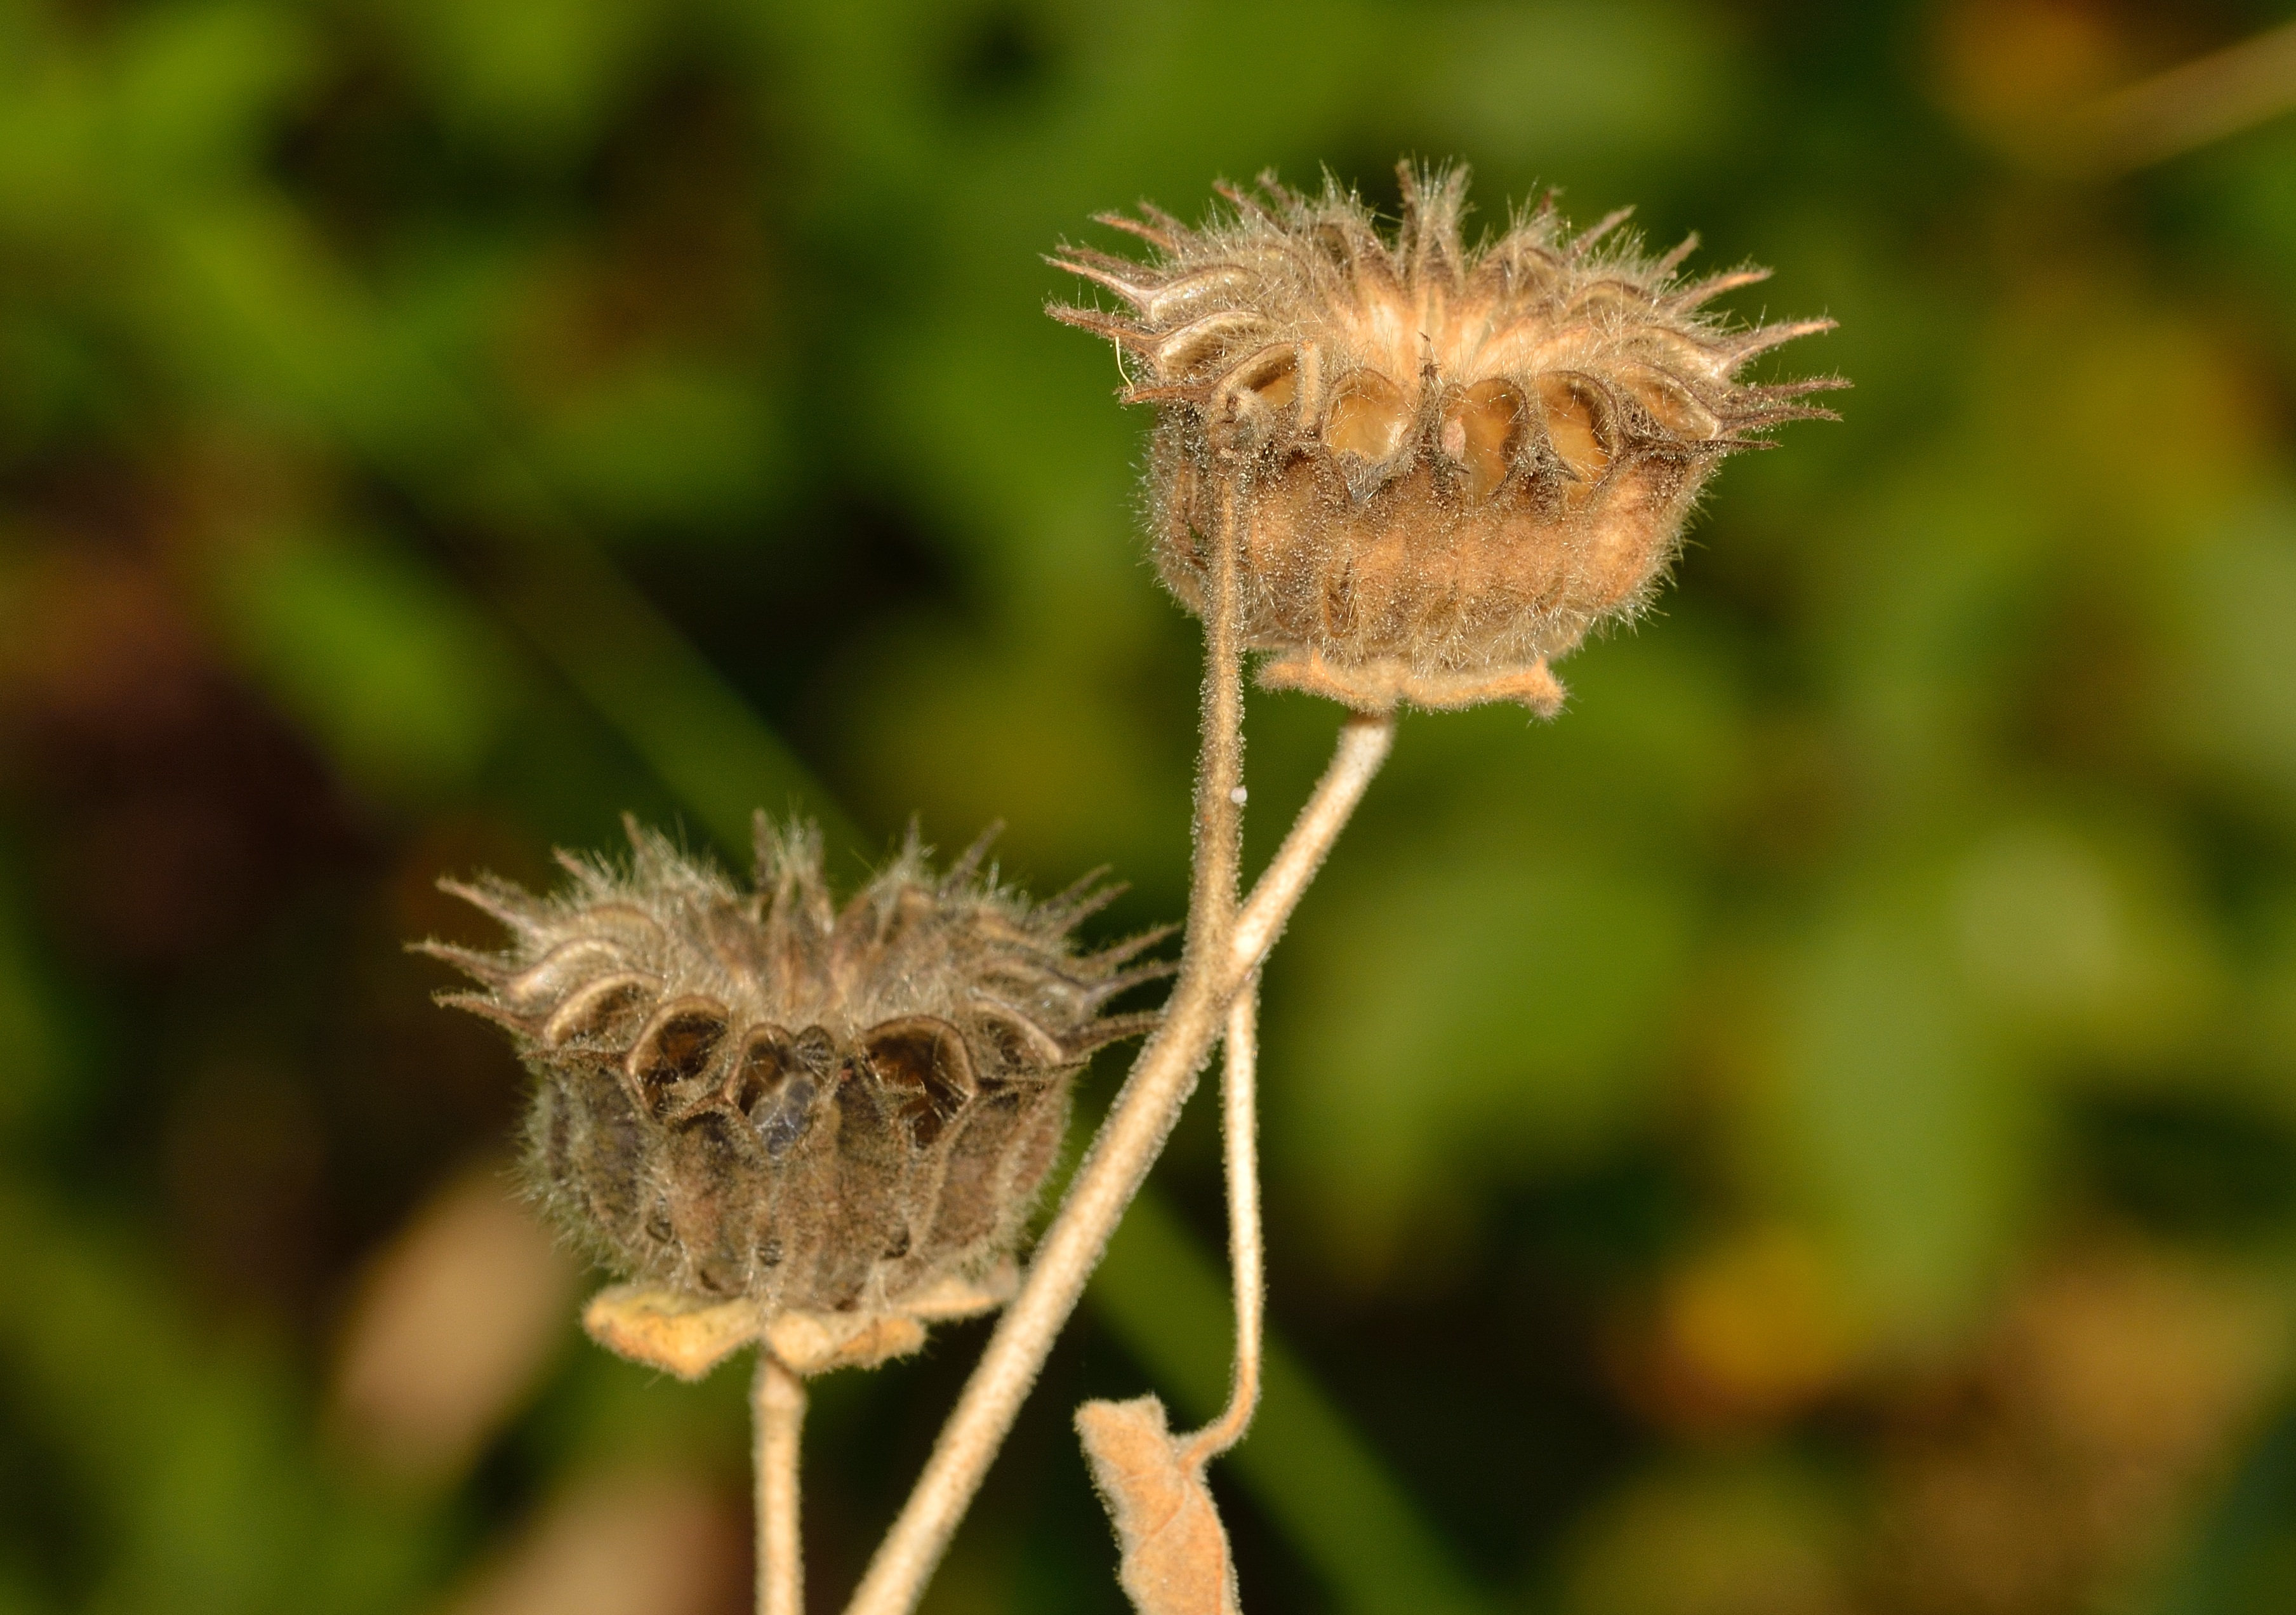
nature, plant, photography, prairie, fruit, flower, wildlife, insect, botany, flora, fauna, wildflower, close up, seeds, bee, nectar, abutilon, macro photography, flowering plant, honey bee, daisy family, plant stem, land plant